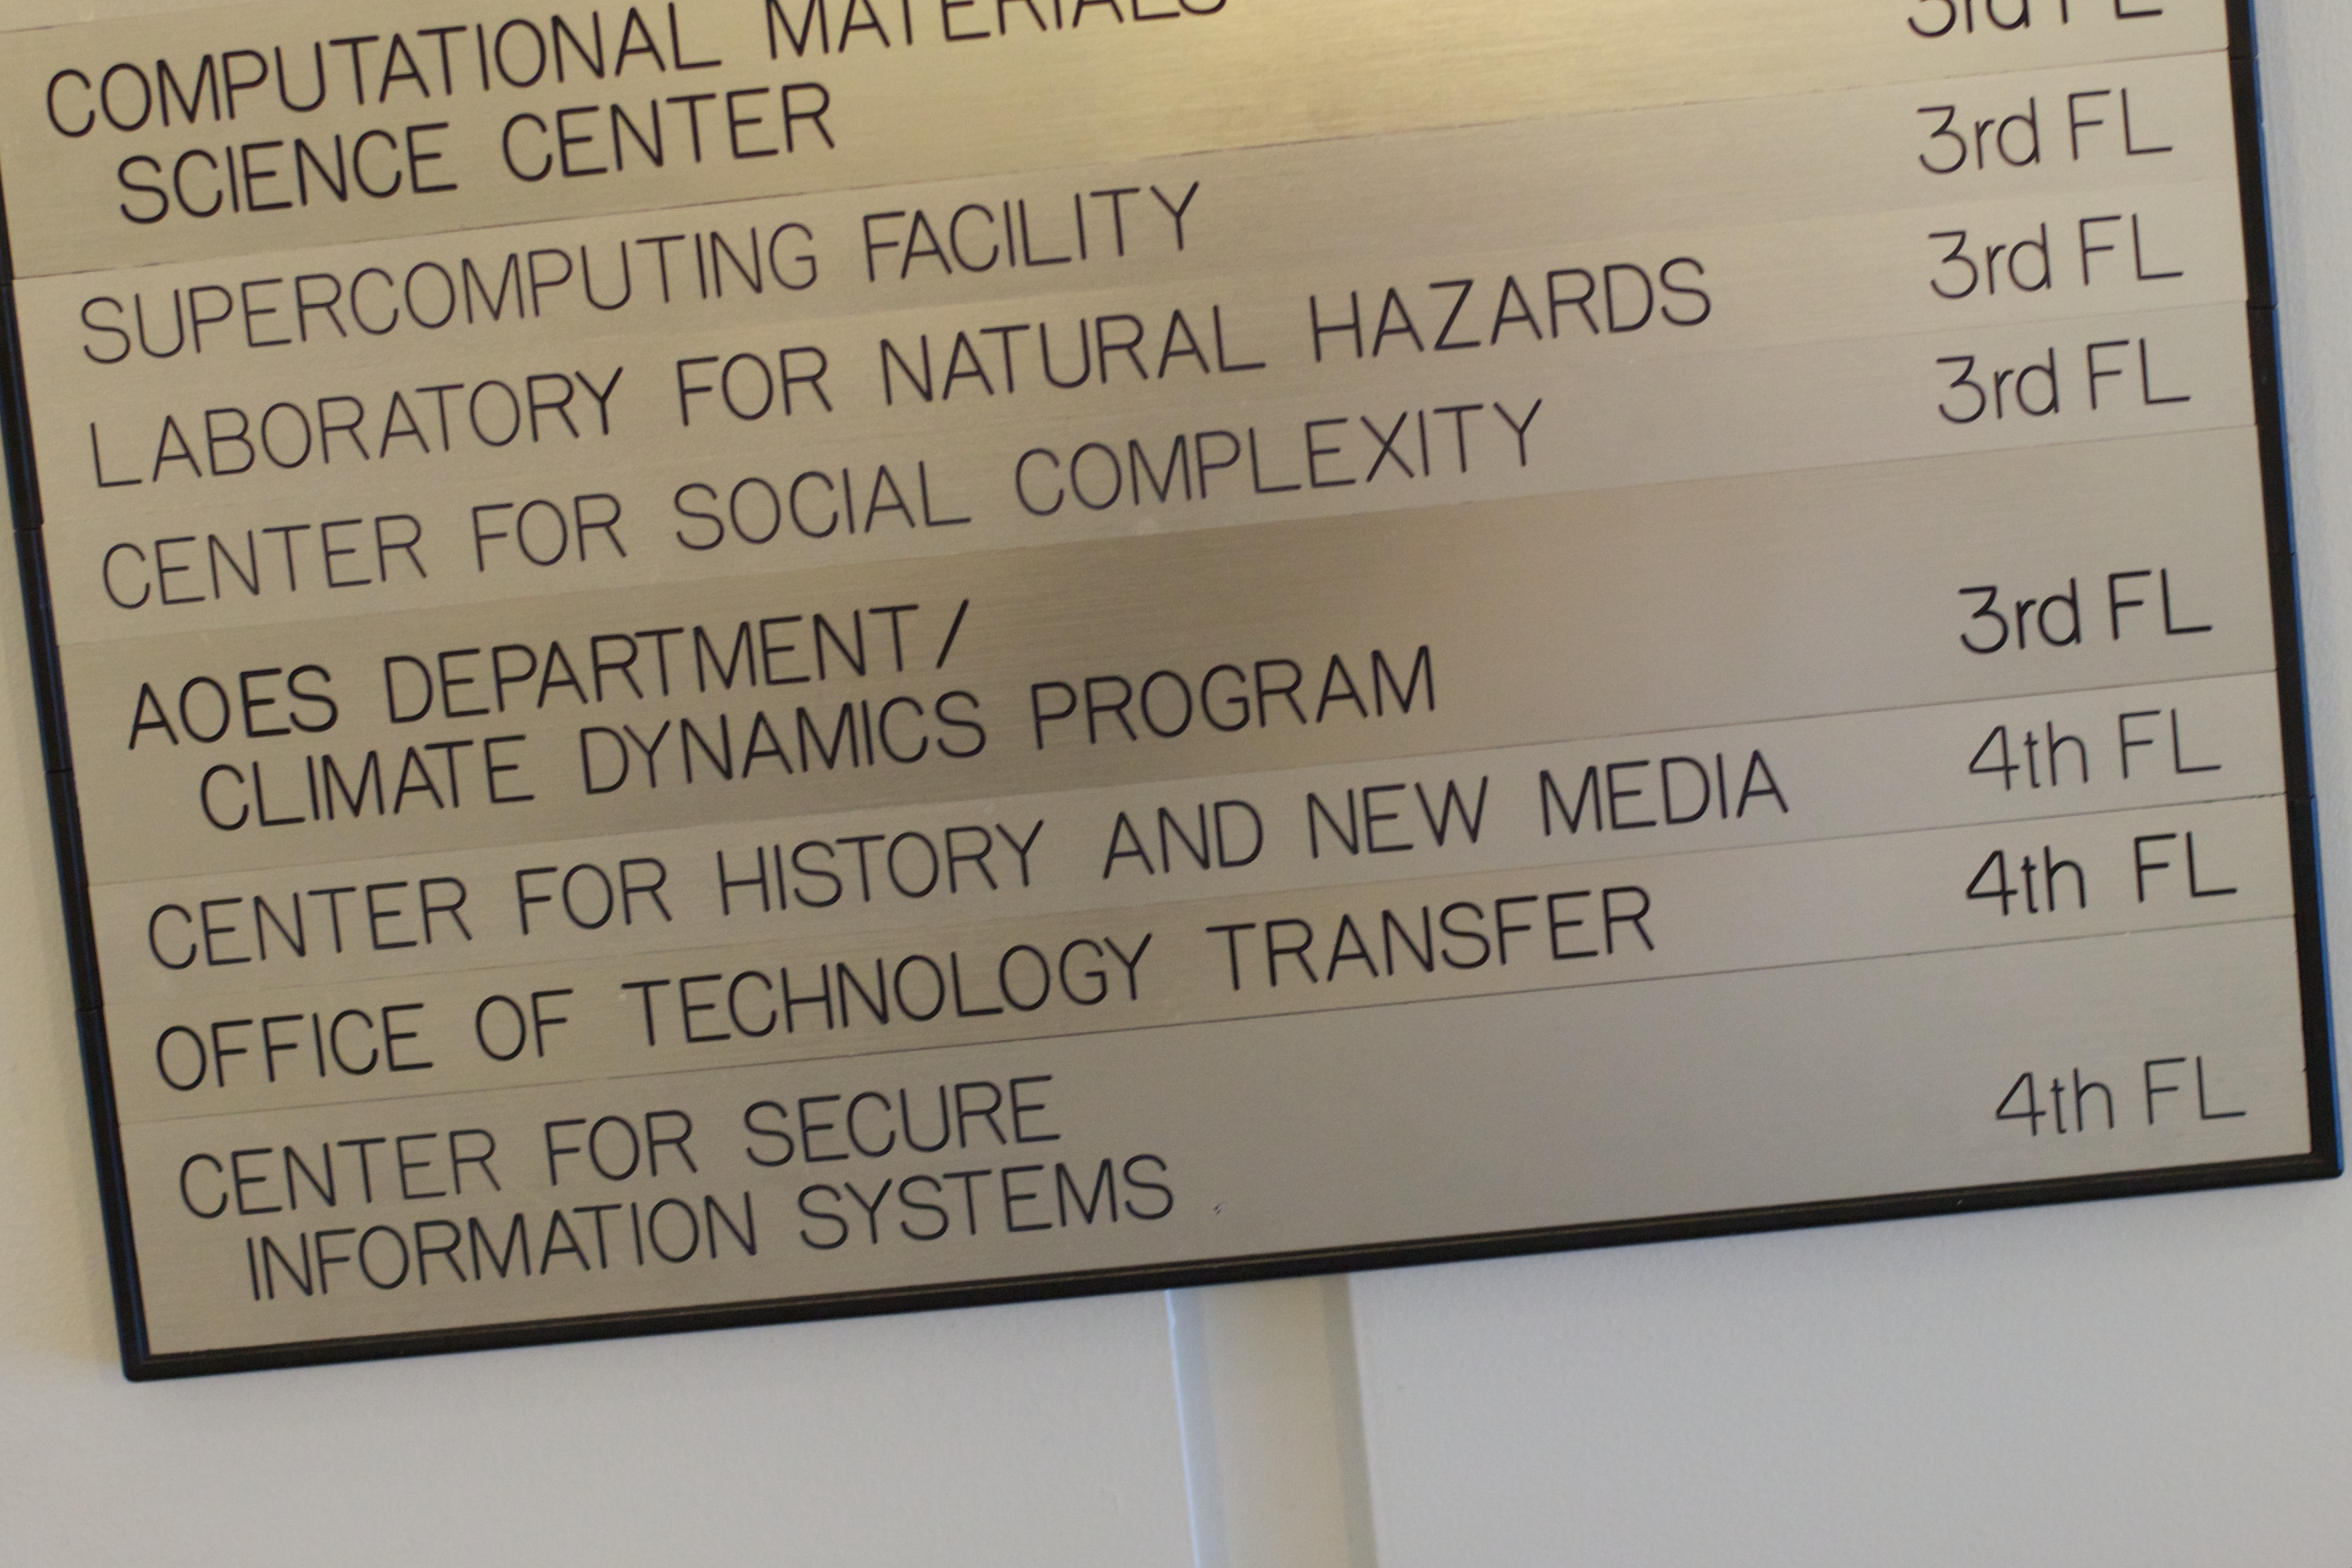
number, sign, label, font, text, odyssey, commemorative plaque